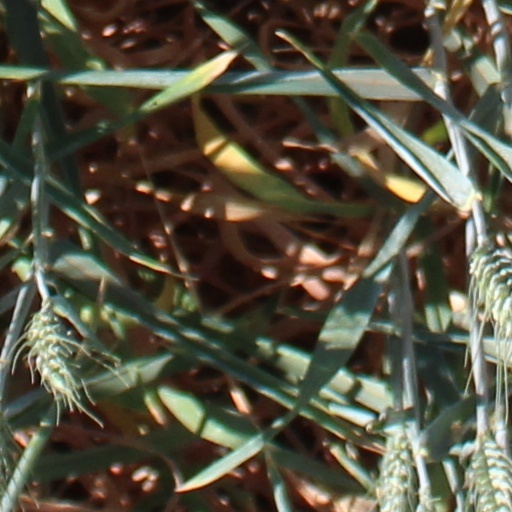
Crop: wheat